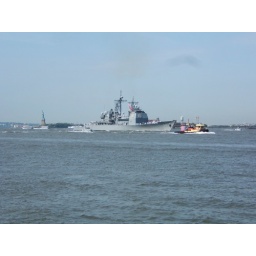
Lead boat in the parade of ships